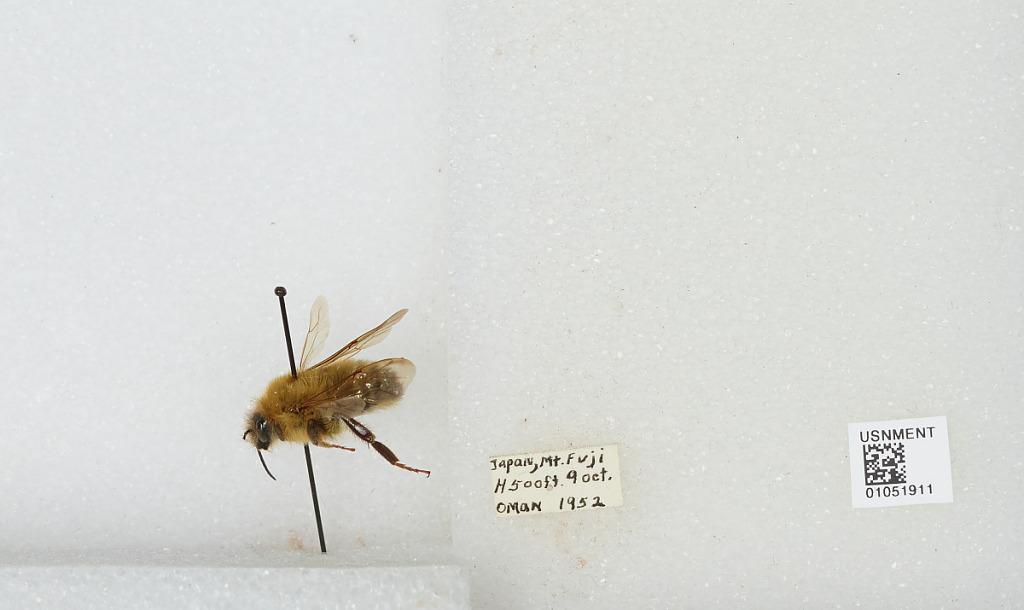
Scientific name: Bombus sp.
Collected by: Oman
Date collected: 1952-10-9
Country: Japan
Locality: Mount Fuji